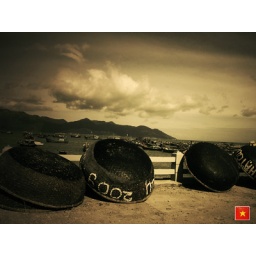
Go along the way passing by ocean go to Monkey island. I really basket boat.